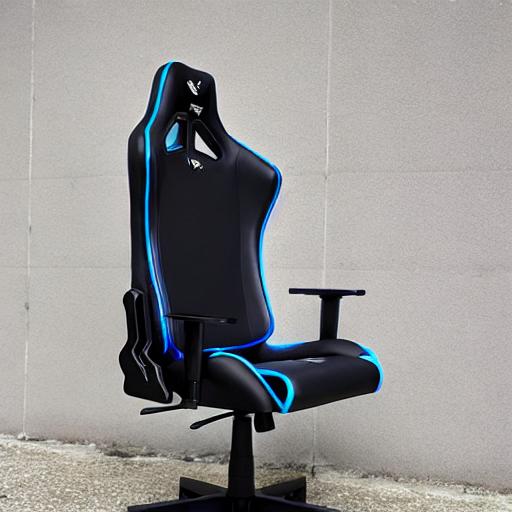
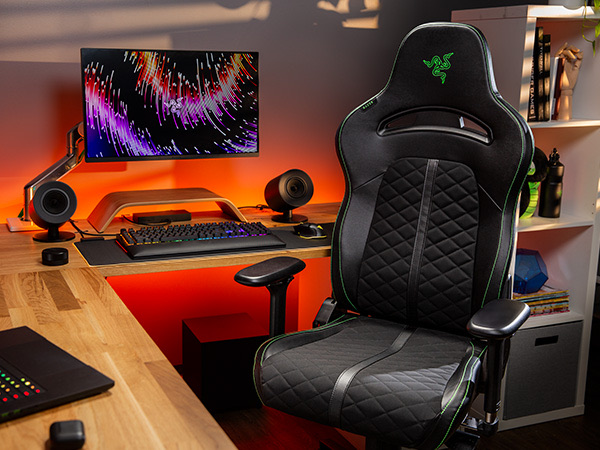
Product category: items_chair
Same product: no